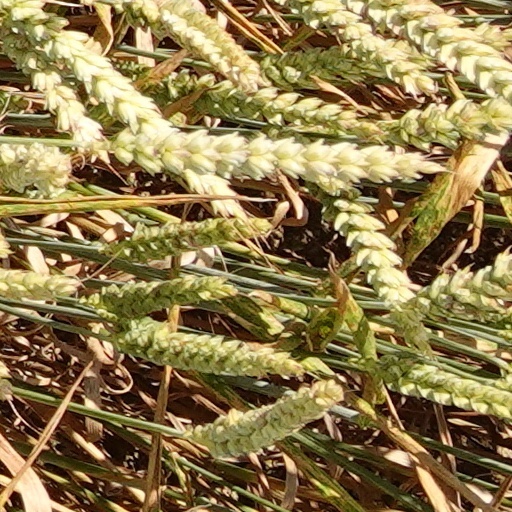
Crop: wheat